Swaim's Panacea

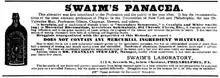
1890 advertisement for the Panacea in a pharmacy publication.

After William Swaim died in 1846, his son James continued the business until his death in 1870, along with Franklin Stewart, a Philadelphia physician and Swaim's "Medical Director". (Stewart's son Samuel Swaim Stewart invented the Banjeaurine.) "Swaim's Laboratory" was located in Philadelphia at 113 S. Seventh St, just below Chestnut for many years. Sometime after 1890, production was moved to Clifton, Staten Island in New York.